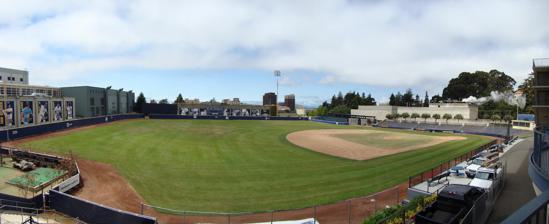
Building: Evans Diamond
Country: United States of America
Year built: 1933
College baseball stadium in Berkeley, California Evans Diamond Evans Diamond Panorama in 2011 Berkeley Location in the United States Show map of the United States Berkeley Location in California Show map of California Full name Evans Diamond at Stu Gordon Stadium Former names Edwards Field Location University of California Berkeley , California , U.S. Coordinates 37°52′10″N 122°15′48″W / 37.86944°N 122.26333°W / 37.86944; -122.26333 Public transit O R Downtown Berkeley Owner University of California Operator University of California Capacity 2,500 Field size Corners: 320 ft (98 m) Alleys: 365 ft (111 m) Center: 395 ft (120 m) Surface Natural grass (1933–) Dirt: cinder / clay Construction Opened 1933 ; 92 years ago ( 1933 ) Renovated 1992 Tenants California Golden Bears ( NCAA ) 1933–present Website CalBears.com Evans Diamond at Stu Gordon Stadium is a college baseball park on the west coast of the United States , located on the campus of the University of California in Berkeley , California . Opened 92 years ago in 1933, it is the home field of the California Golden Bears of the Pac-12 Conference , with a seating capacity of 2,500. Evans Diamond is located in the UC sports complex at the southwest corner of campus, pressed between George C. Edwards Stadium to the west (right field) and Haas Pavilion to the east. History Originally named Edwards Field, it was renamed after Clint Evans , the California head coach from 1930–54. The stadium was renovated in 1992 at a cost of $275,000, paid for by the donations of UC alumni, with  construction by RNT Landscaping of San Leandro . View from east in 2009 On March 13, 2022, the stadium was named after Stu Gordon, a California baseball alumnus who helped found the Bear Backers program and led the cause for the baseball team's reinstatement in 2011. The turf at Evans Diamond is natural grass, and the infield dirt is a combination of crushed cinder and the traditional clay . The outfield wall is 320 feet (98 m) from home plate in the corners, 365 feet (111 m) in the power alleys, and 395 feet (120 m) in center field. In the right field corner are the batting cages and pitching machines, covered by a roof (but not enclosed); the bullpen is outside of the roof, closer to the warning track. In the left field corner is the other bullpen, without batting cages. Both bullpens are separated from the field of play by fences. The Jackie Jensen press box lies directly behind home plate, above the last row of stands. Beyond the left field wall is Bancroft Way, the southern border of the UC campus. Beyond the right field wall is the concrete grandstand for the track stadium. The baseball field has an unorthodox southwest alignment (home plate to center field), with the catcher, batter, and fans facing the mid-afternoon sun. (The optimal orientation of a baseball diamond is east-northeast.) The approximate elevation of the field is 240 feet (75 m) above sea level . Future Evans Diamond is in need of major renovations because the stadium is no longer considered up to the standards needed to host NCAA tournament games. This was a problem as recently as 2011, when the Golden Bears were forced to move their host stadium venue for the 2011 Super Regional against Dallas Baptist University to Stephen Schott Stadium in Santa Clara , as Evans Diamond did not have lights as required. One of the Cal Baseball Foundation's primary goals is to see improvements at Evans Diamond, including the addition of field lights for night games. In the near future, the facility will also have to be able to host large television crews to accommodate the Pac-12 Network . Before California baseball's alumni game on October 21, 2012, it was announced that Evans Diamond will receive lights and a new video and scoreboard by the first conference games in 2013. For the first time in the venue's history, Evans Diamond will be able to host night games during the 2013 season. While the actual stadium has in the past been considered inadequate by NCAA standards, the baseball program does have relatively new locker rooms and training facilities inside neighboring Haas Pavilion . See also List of NCAA Division I baseball venues References